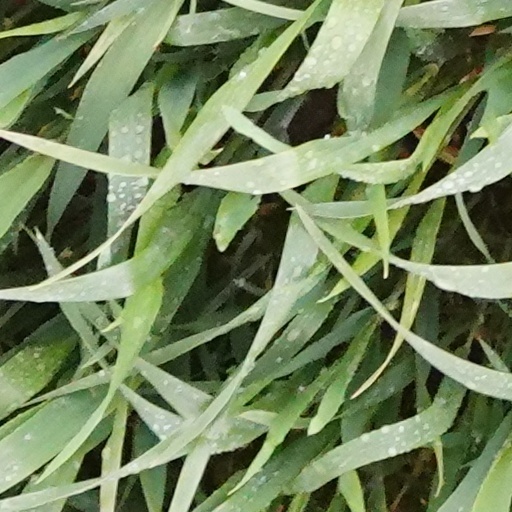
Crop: wheat